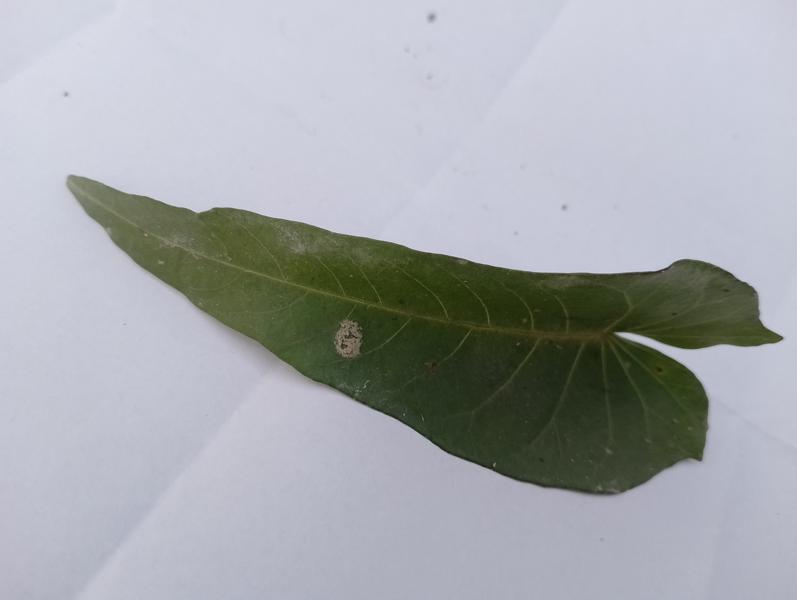
Weed species: Ipomoea aquatic